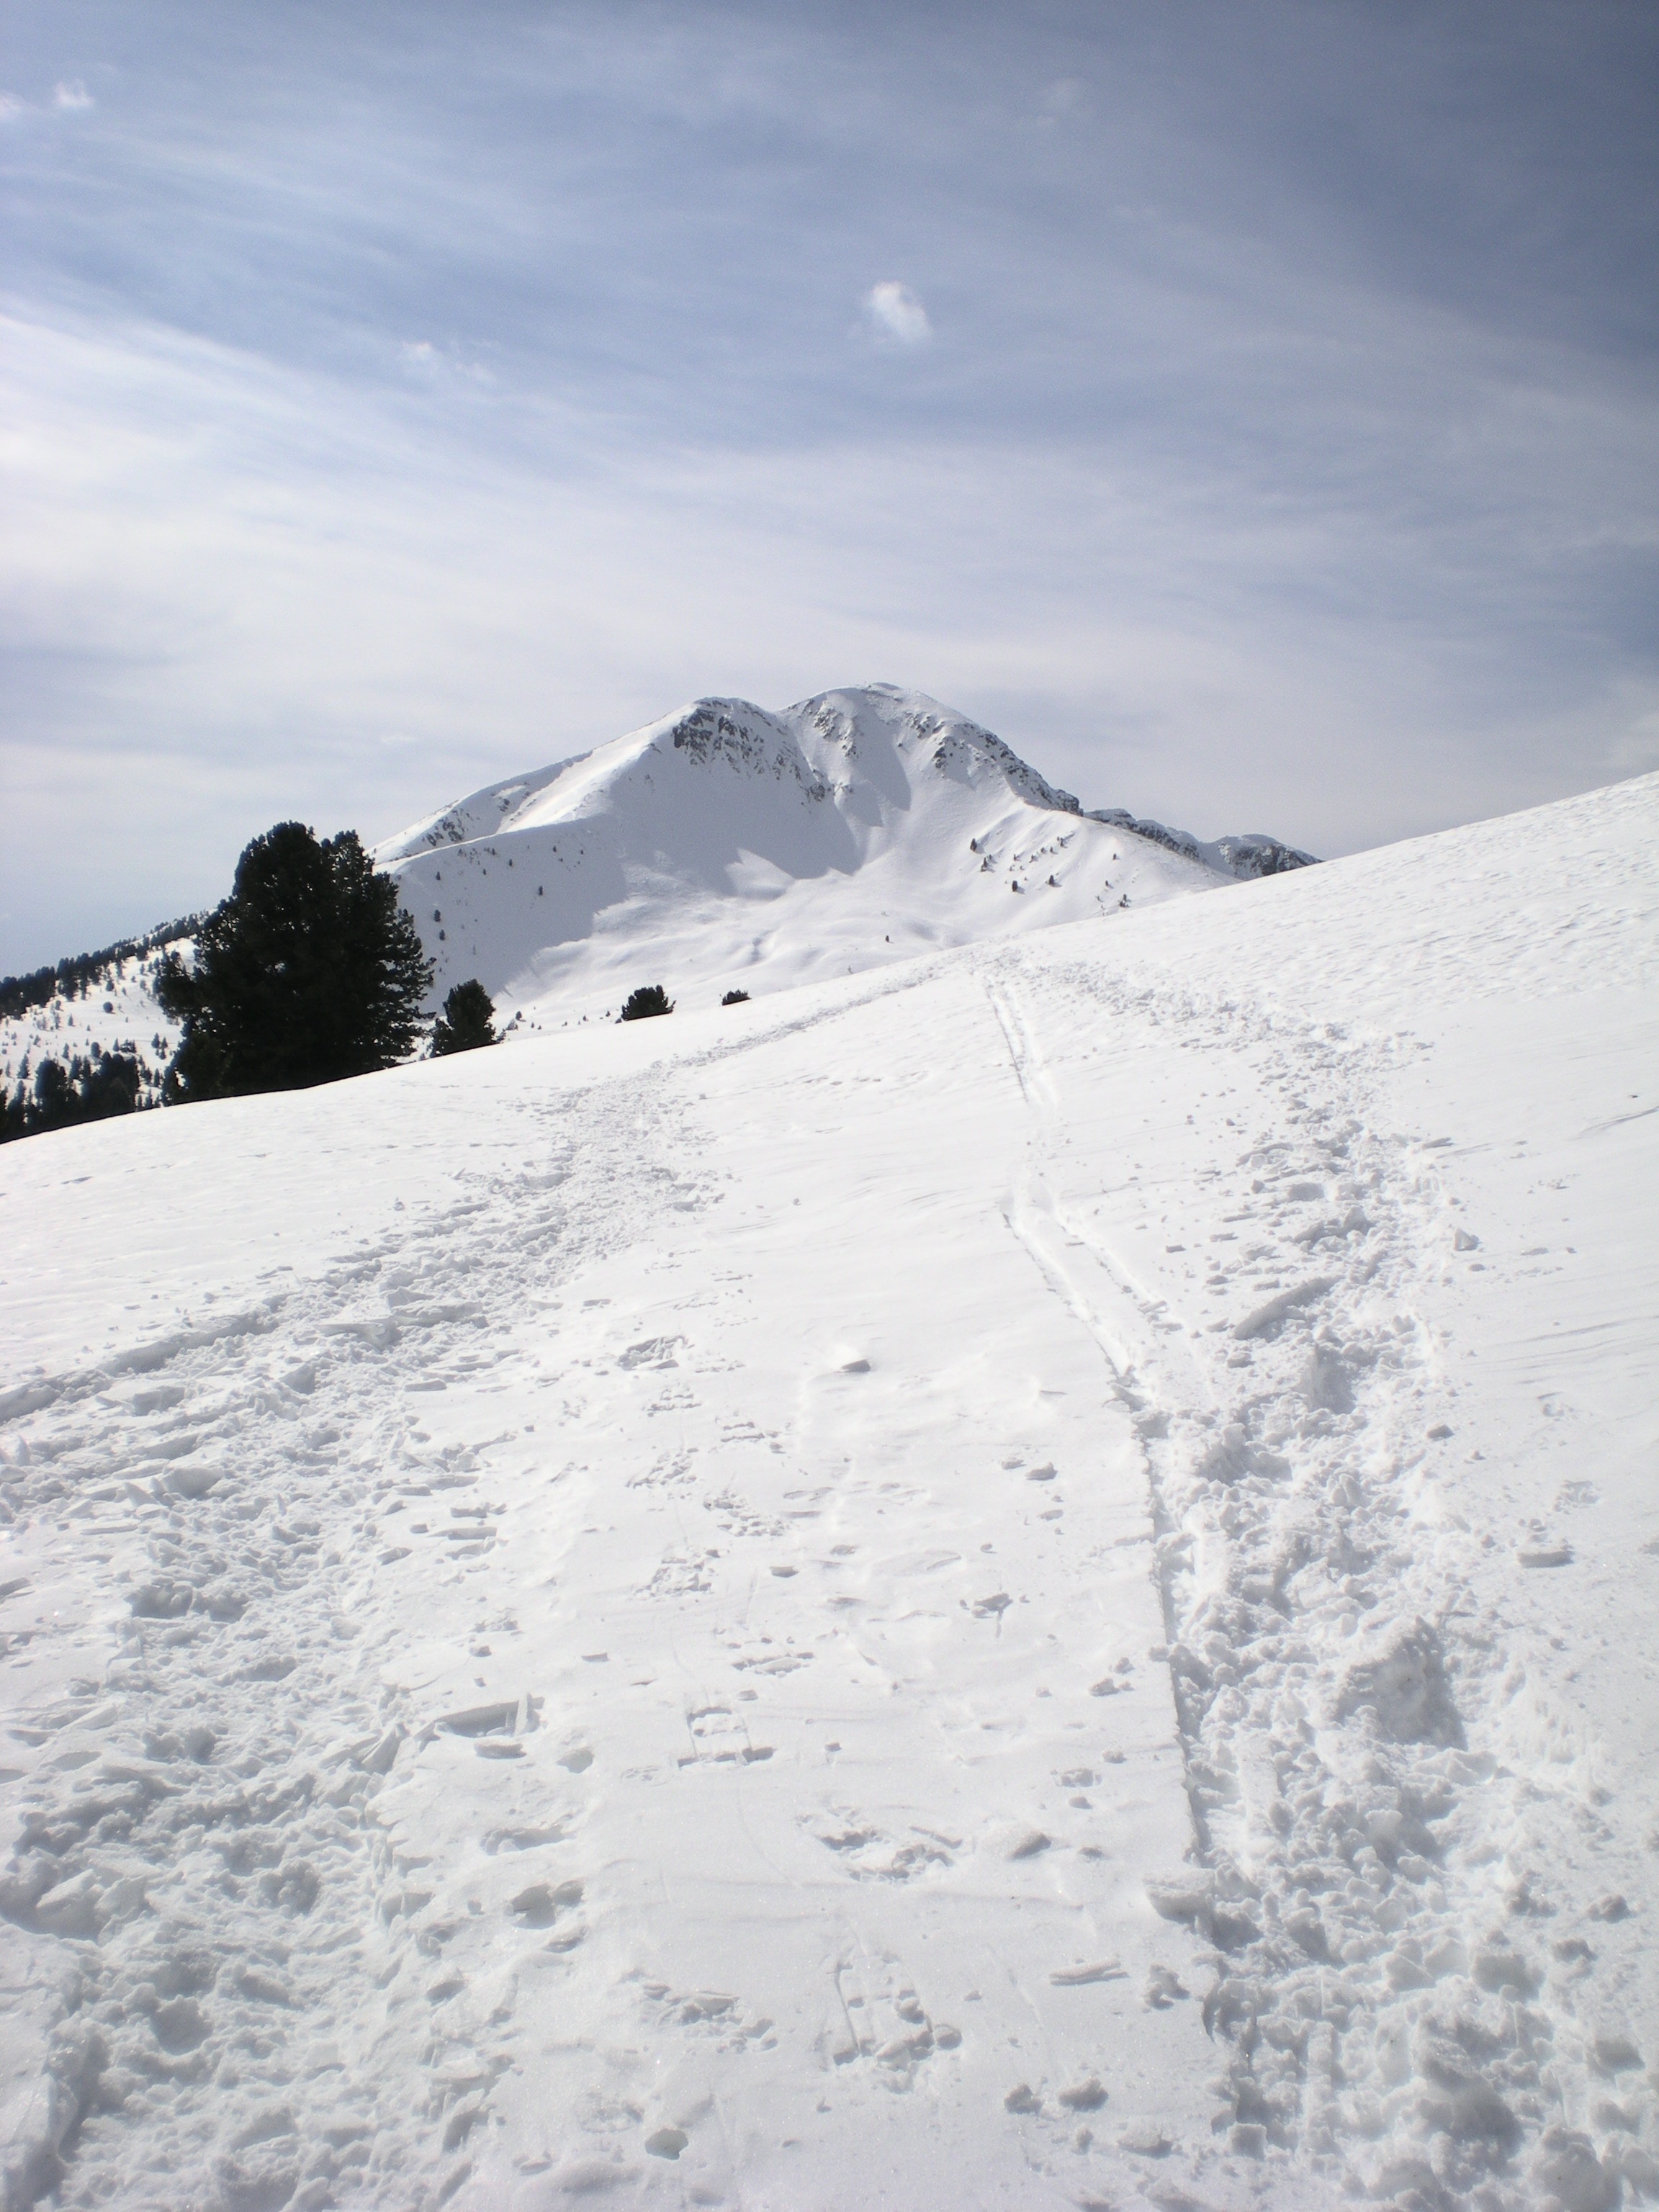
landscape, outdoor, mountain, snow, cold, winter, sky, peak, mountain range, weather, snowy, skiing, season, ridge, summit, winter sport, alps, ski, piste, ski touring, ski mountaineering, ski equipment, mountainous landforms, geological phenomenon